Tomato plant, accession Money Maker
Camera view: bottom (45 deg); turntable rotation: 270 degrees
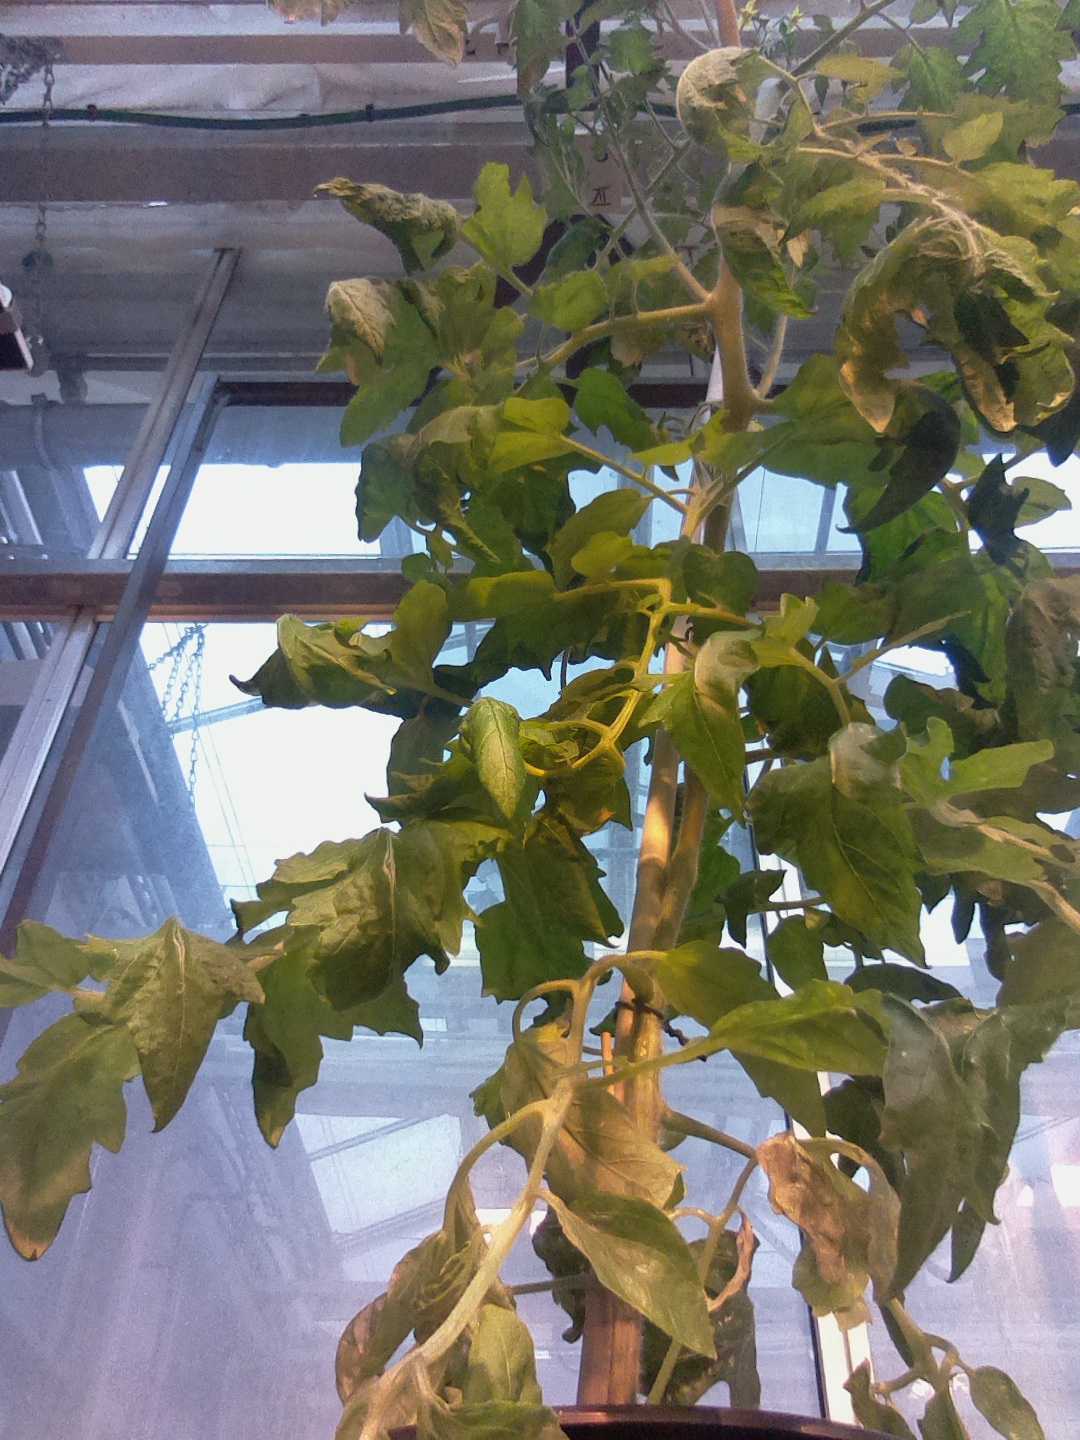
BBCH growth stage 70: Fruits at the main stem or branches visibles